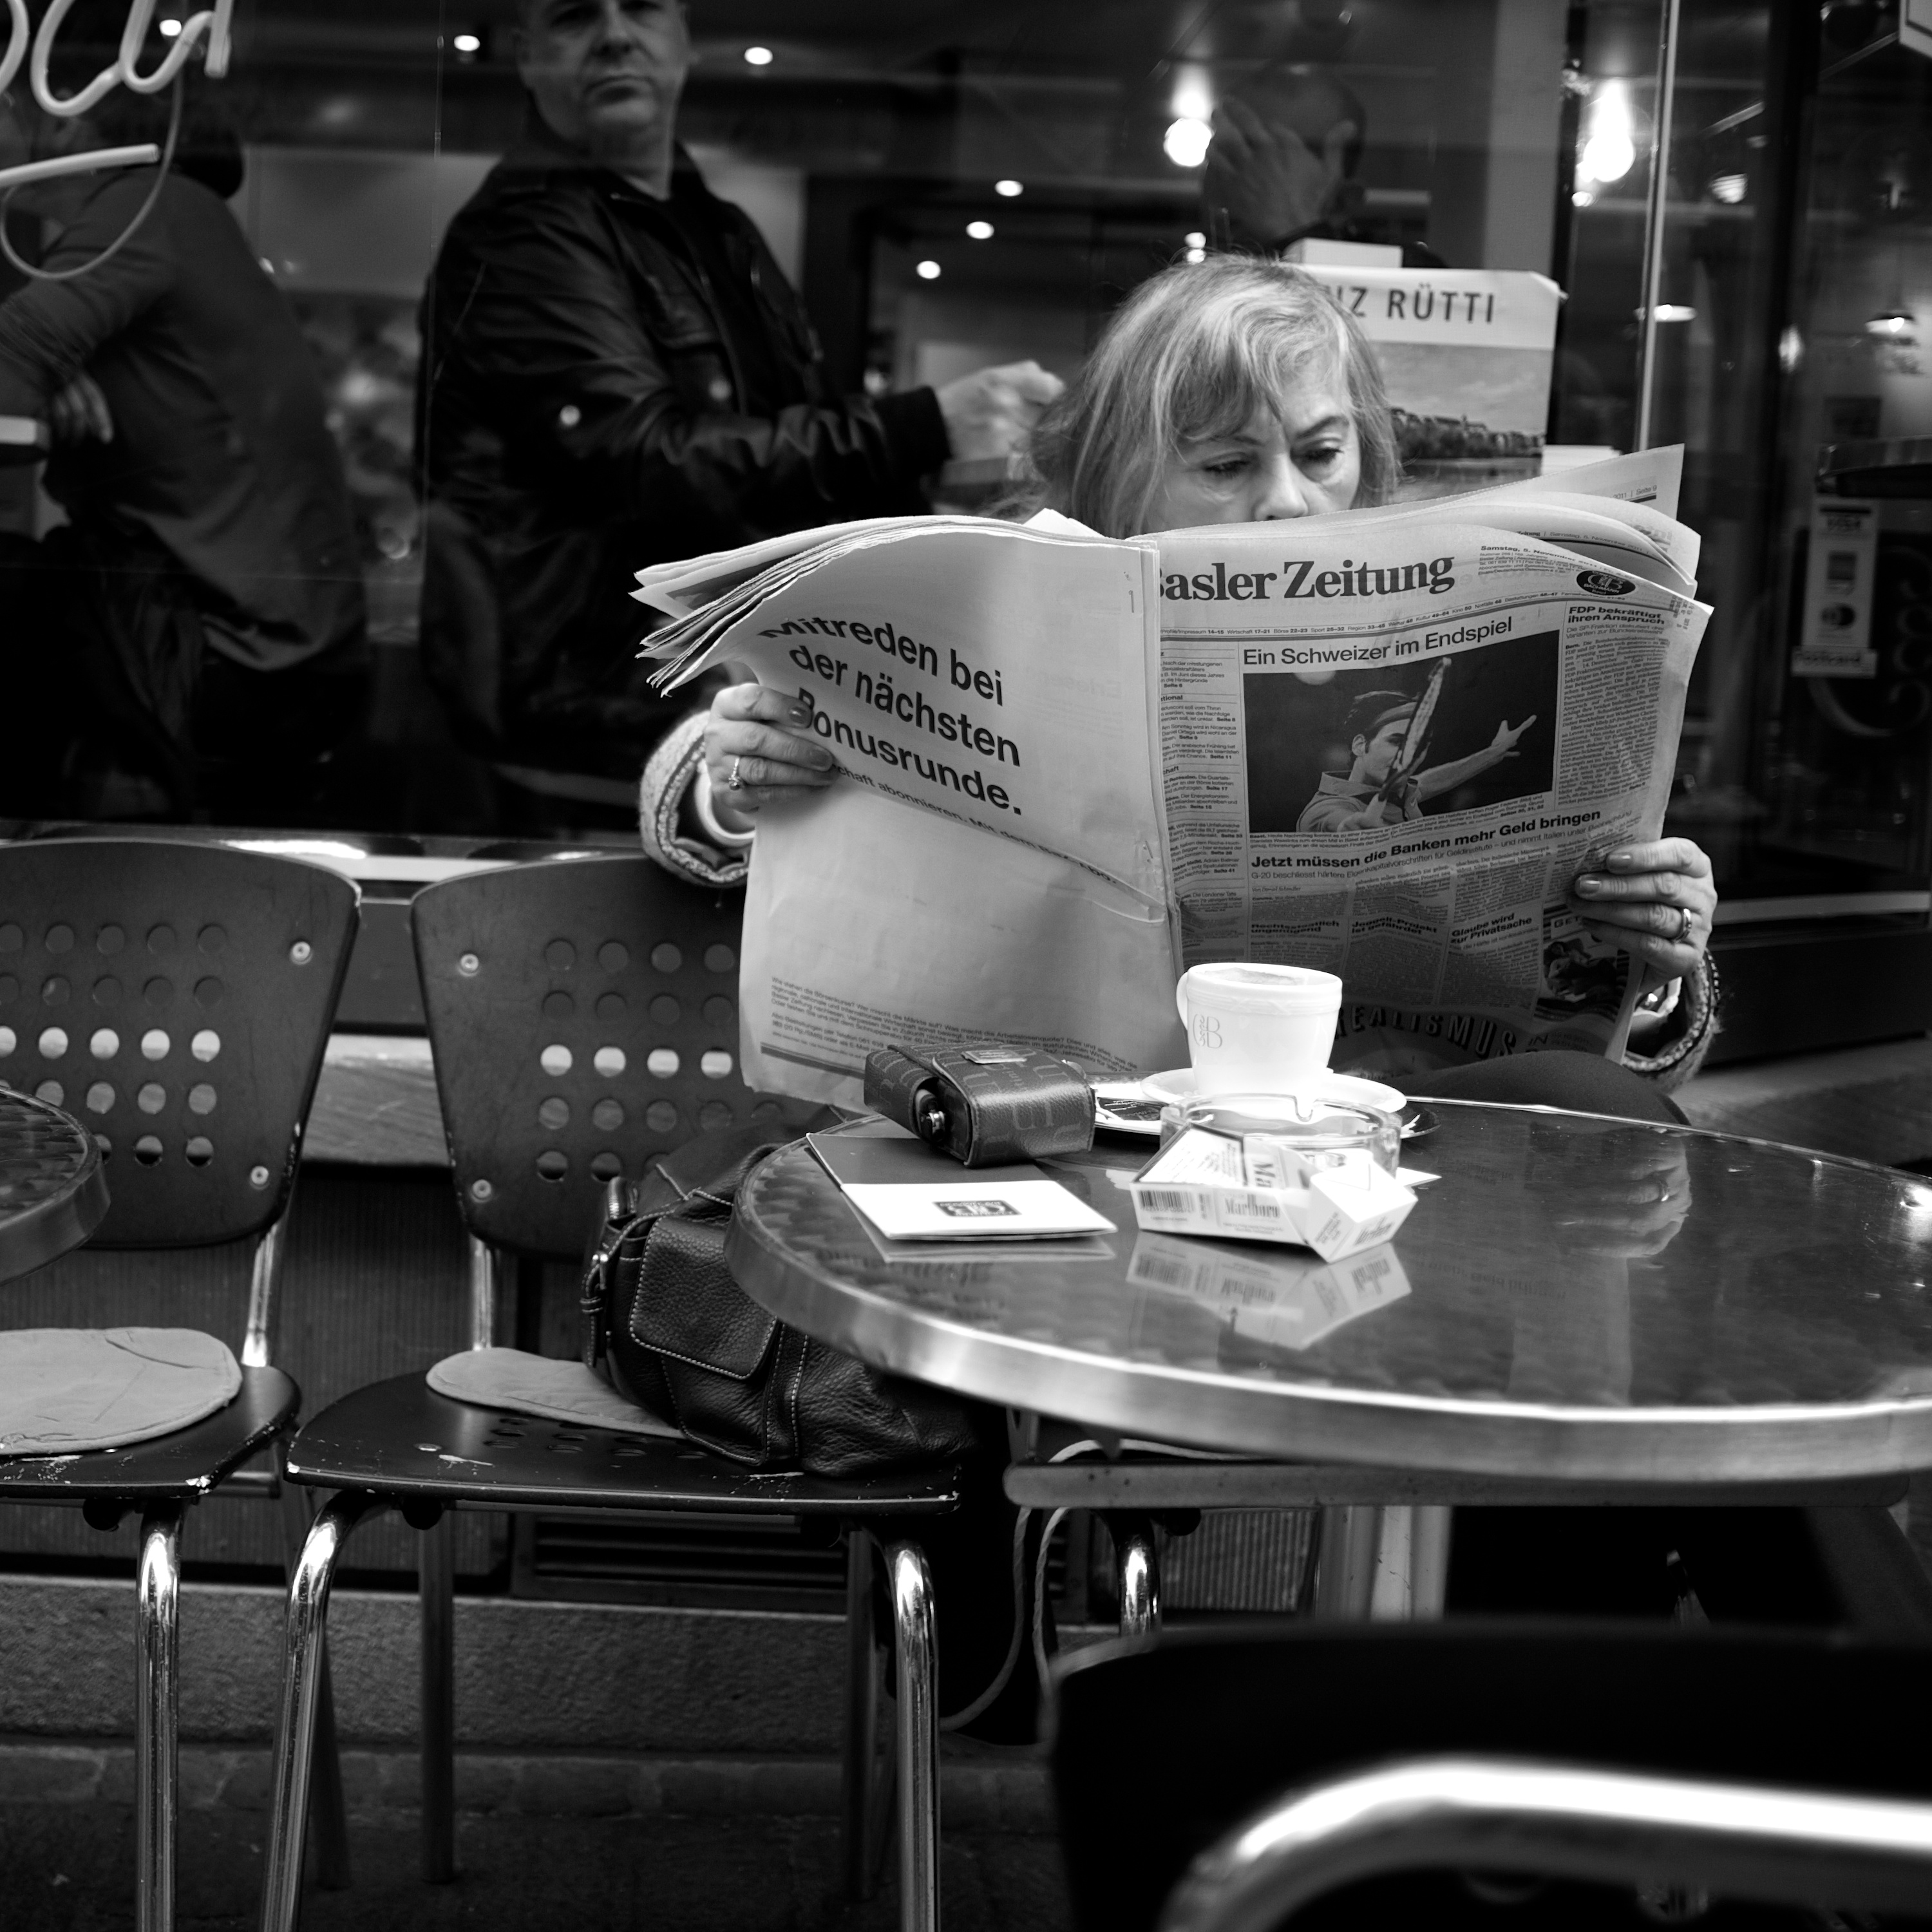
black and white, white, street, photography, ebook, training, black, monochrome, streetphotography, flickr, thomas, video, olympus, omd, fuji, leica, monochrom, leuthard, hcb, thomasleuthard, streettogs, monochrome photography